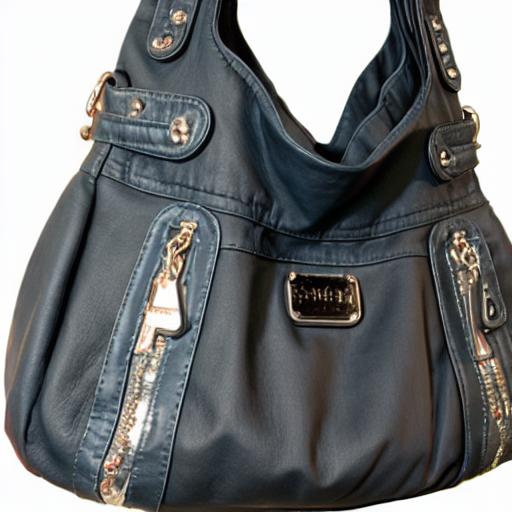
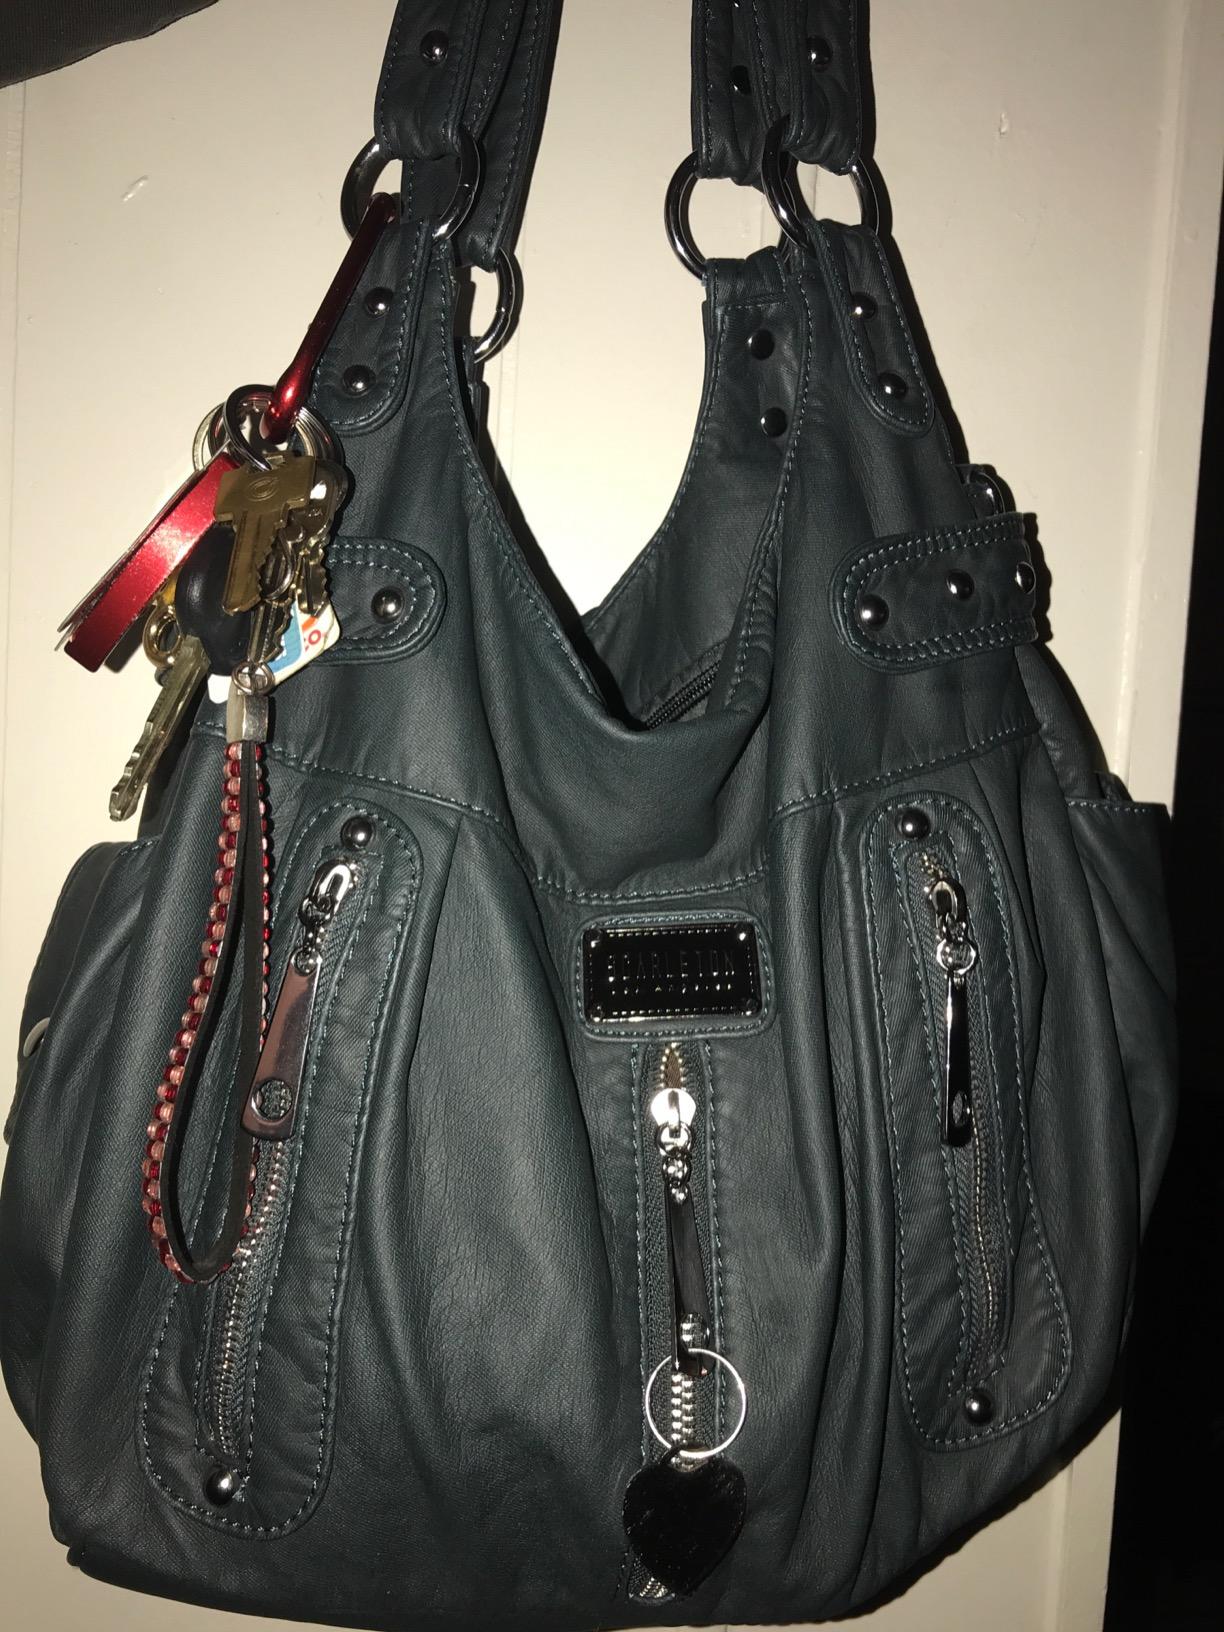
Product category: accessories_handbag
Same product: no